Question: Please indicate a possible affordance area of couch that can be used for sitting
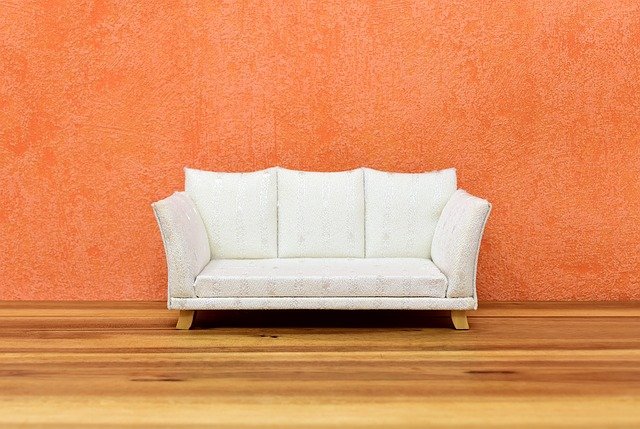
Answer: [190.754, 257.094, 445.566, 283.67]